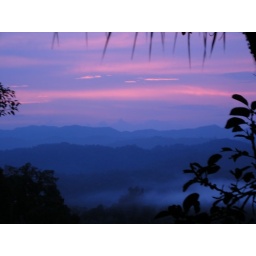
After 5.5 grueling hours of trekking, we arrived to the Gibbon Experience tree house in time for sunset.